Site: brandenburg
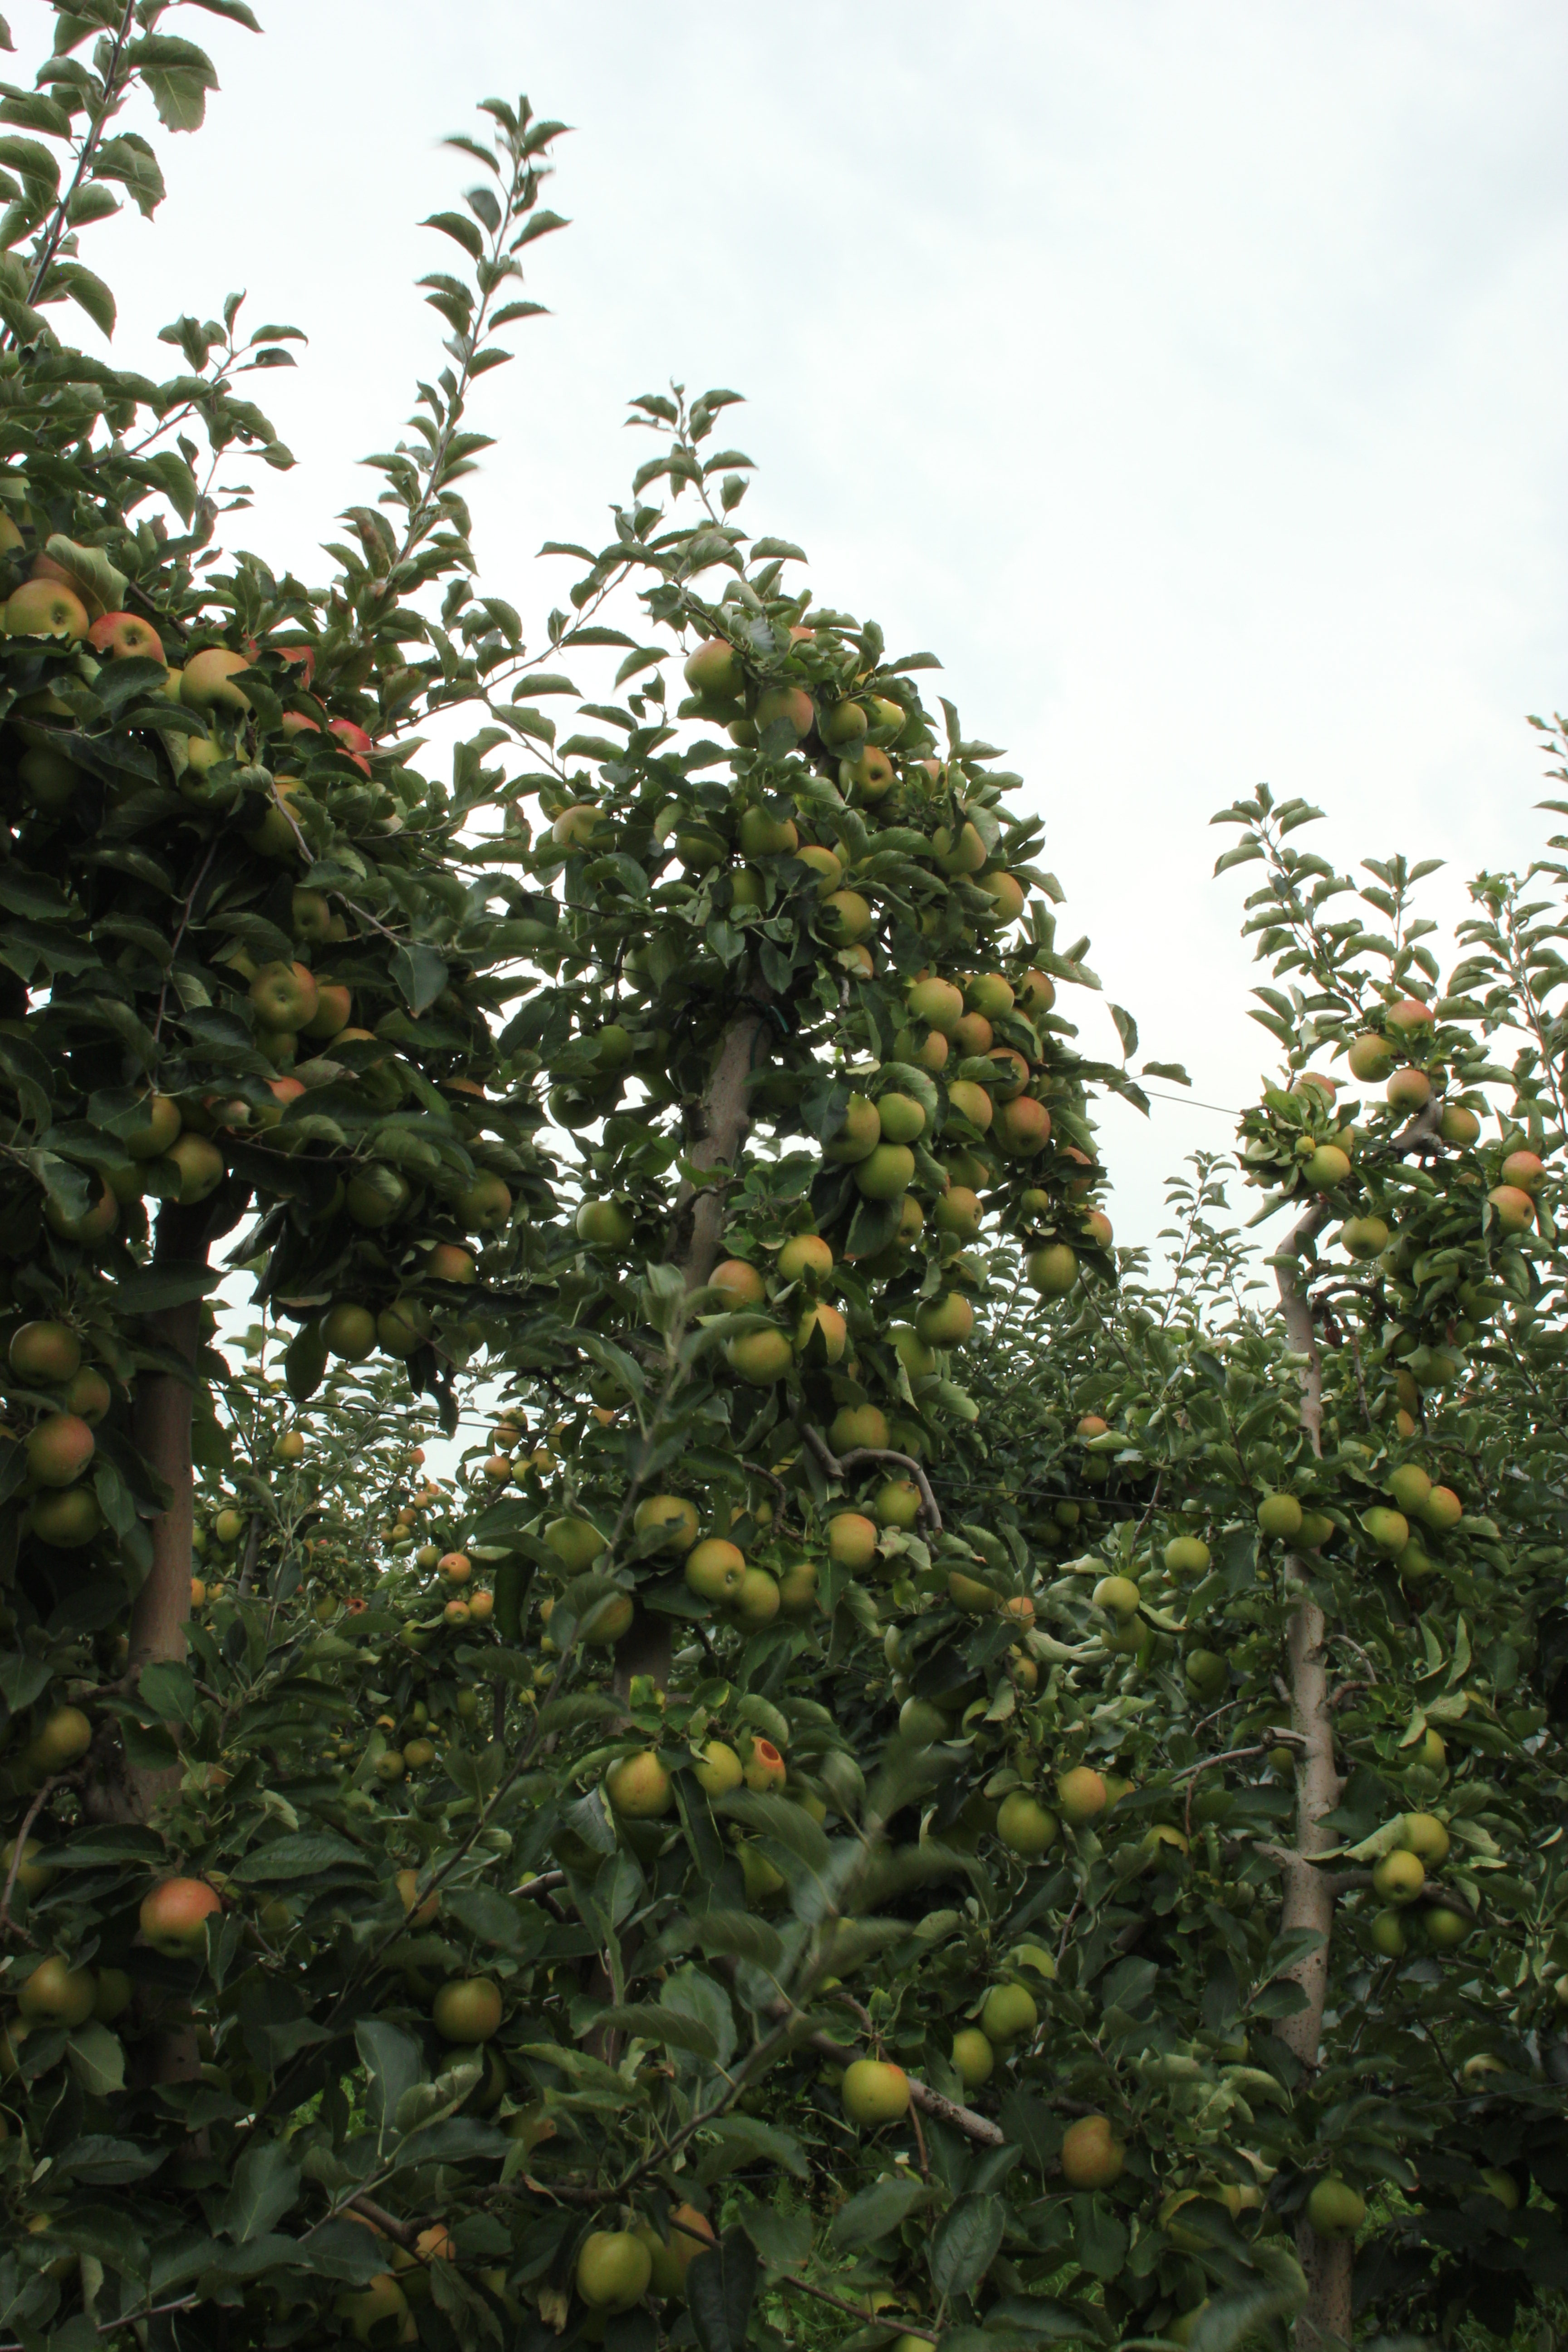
Growth stage (BBCH 87): Maturity of fruit and seed